Kromberg Barn

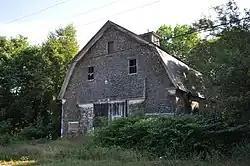

The Kromberg Barn is a historic barn on East Pond Road in Smithfield, Maine. With an estimated construction date of the 1810s, it is one of the oldest barns in the area, and is architecturally rare as an example of a gambrel-roof barn built using older framing methods associated with traditional English barns. The barn was listed on the National Register of Historic Places in 2009.